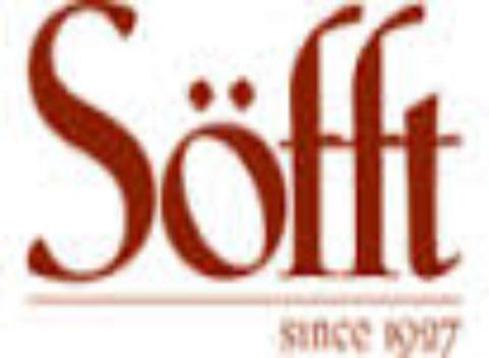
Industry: Clothes